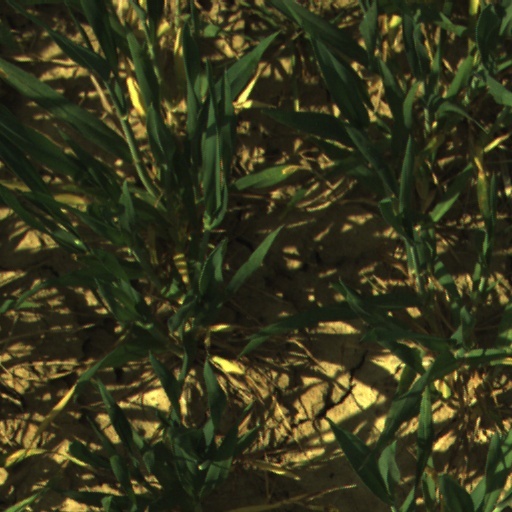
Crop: wheat